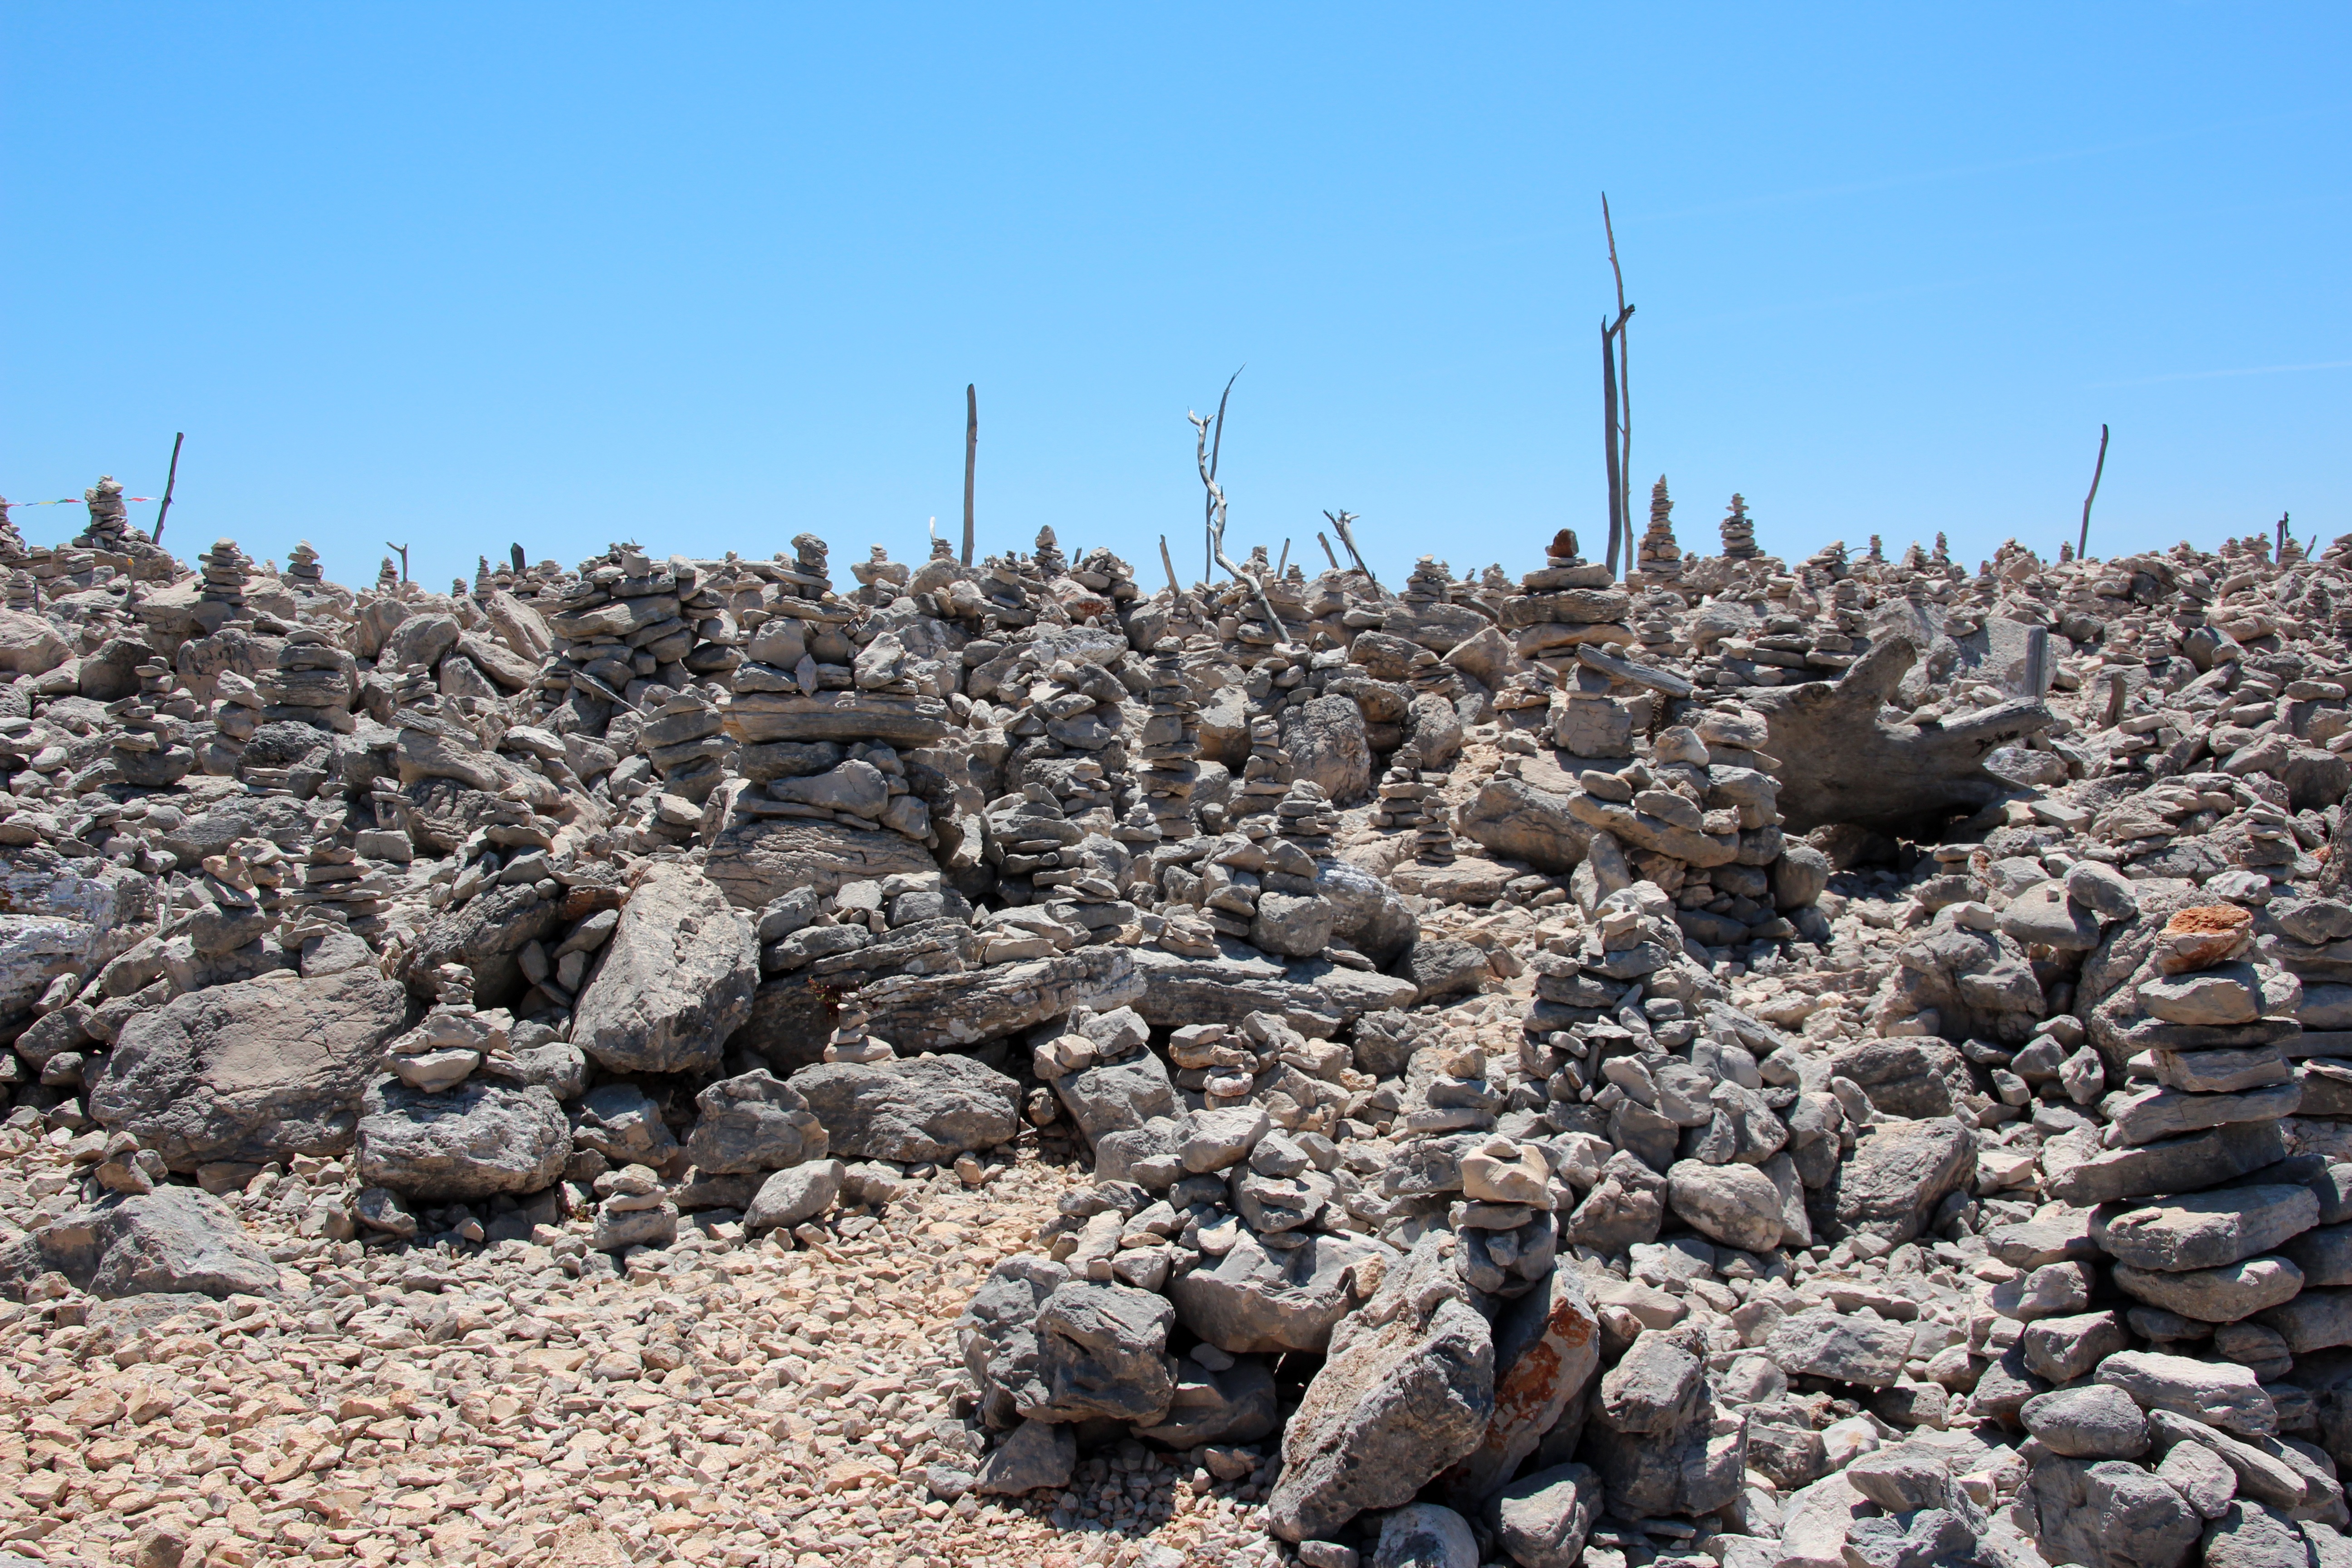
sea, coast, rock, shore, pile, material, grey, stones, geology, boulder, cairn, stacked up, natural environment